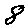
Label: 8